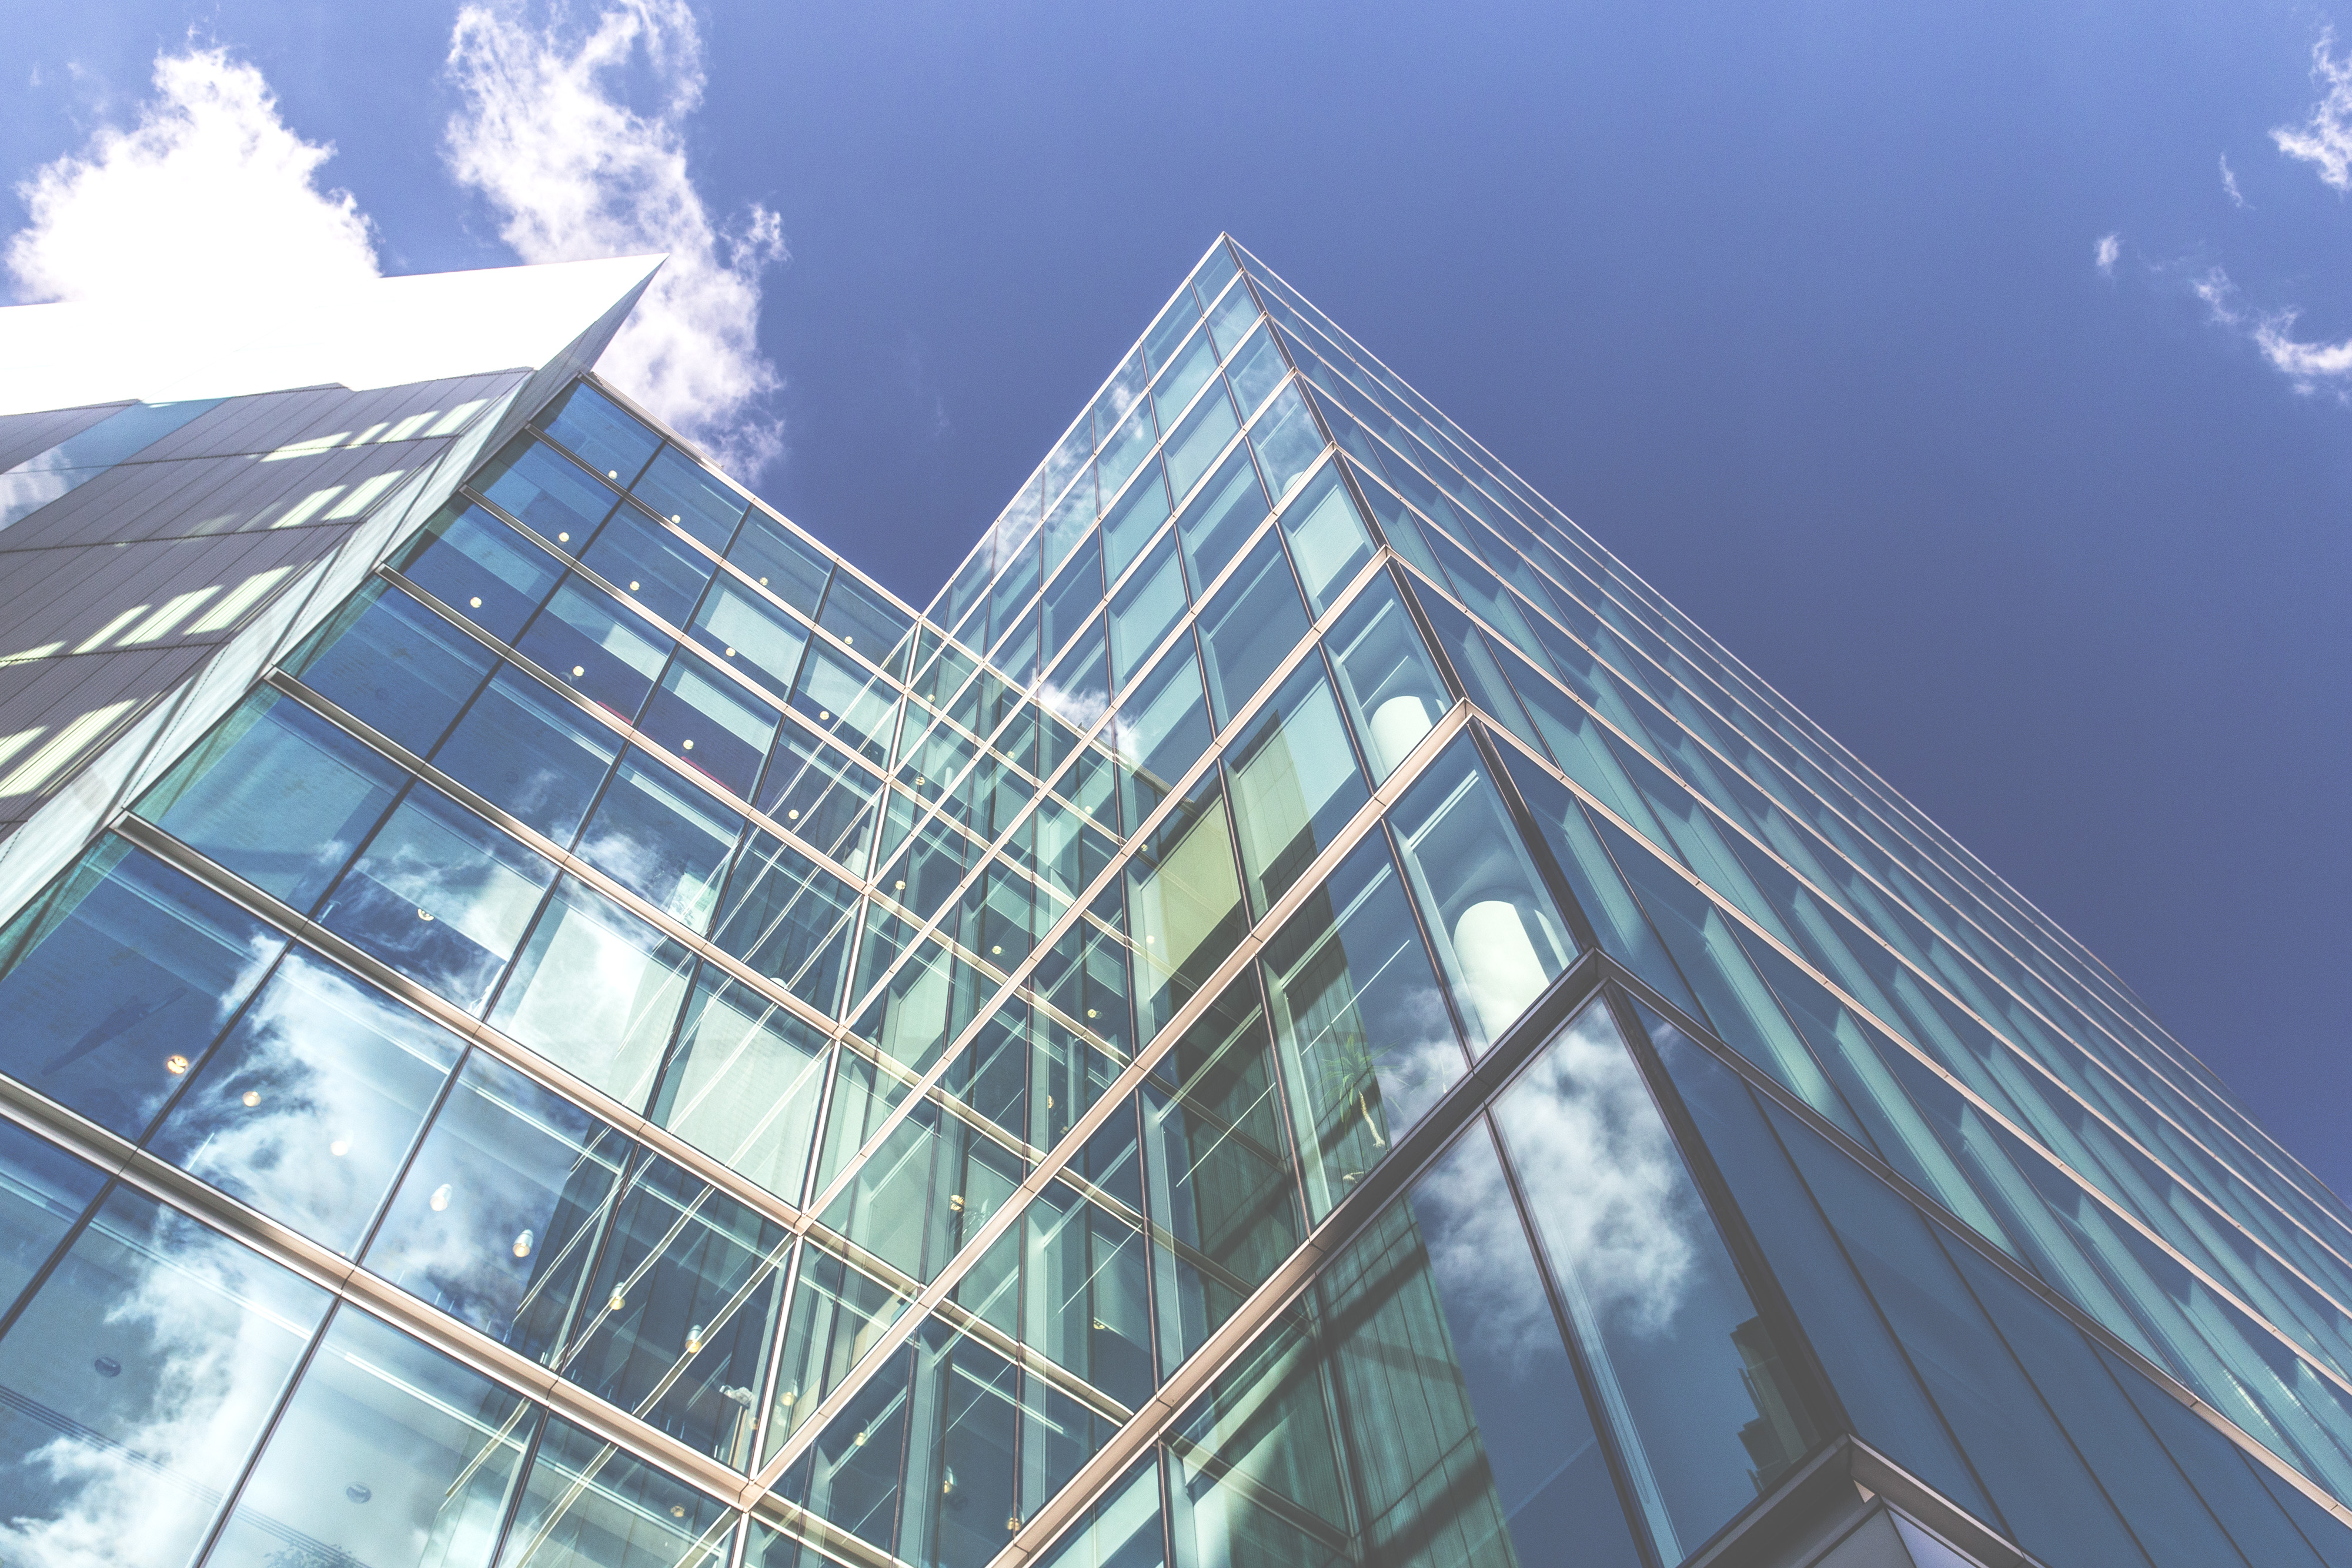
blue, architecture, daytime, sky, commercial building, reflection, metropolitan area, urban area, building, mixed use, tower block, skyscraper, line, facade, glass, corporate headquarters, city, headquarters, real estate, daylighting, metropolis, cloud, tower, urban design, house, Transparent material, metal